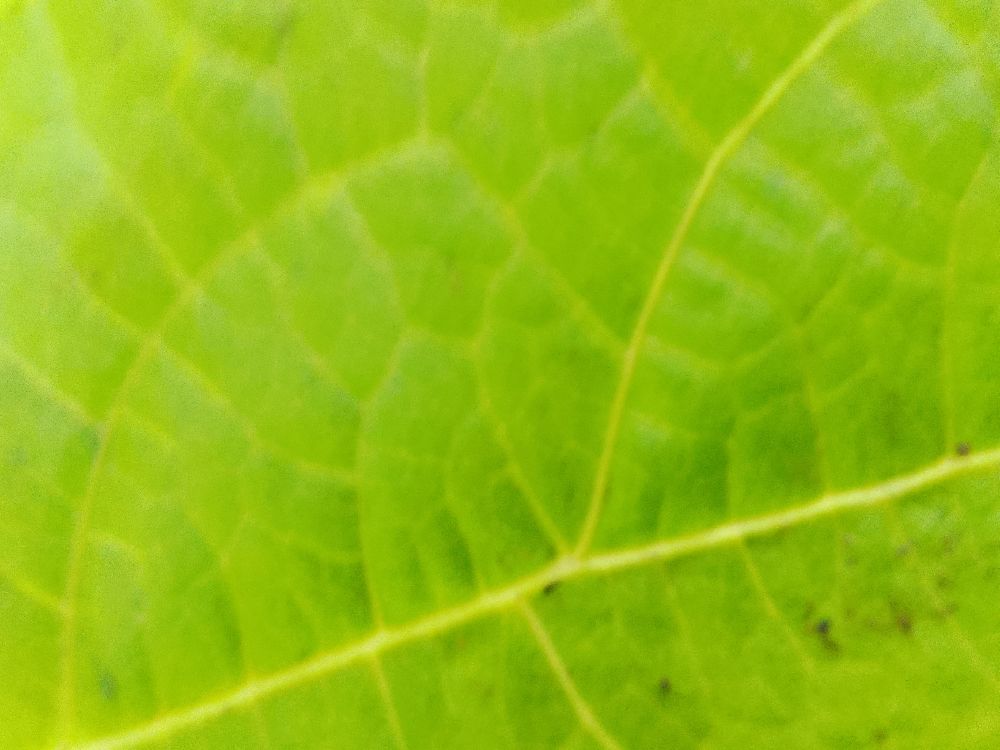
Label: healthy